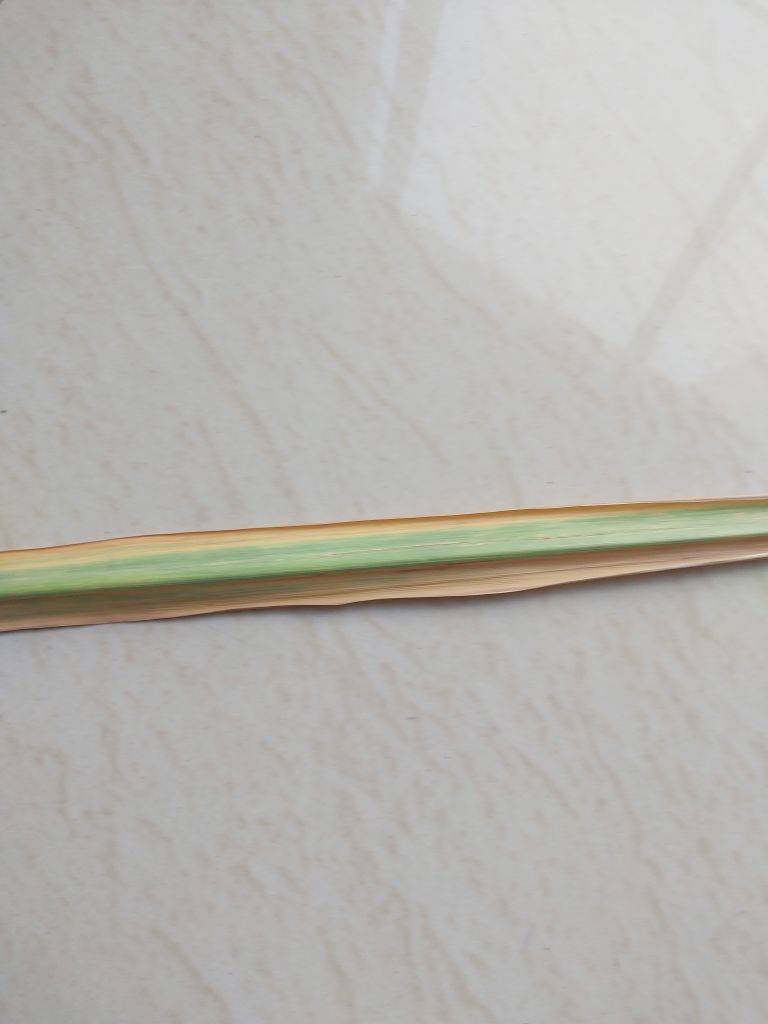
Label: Yellow Leaf